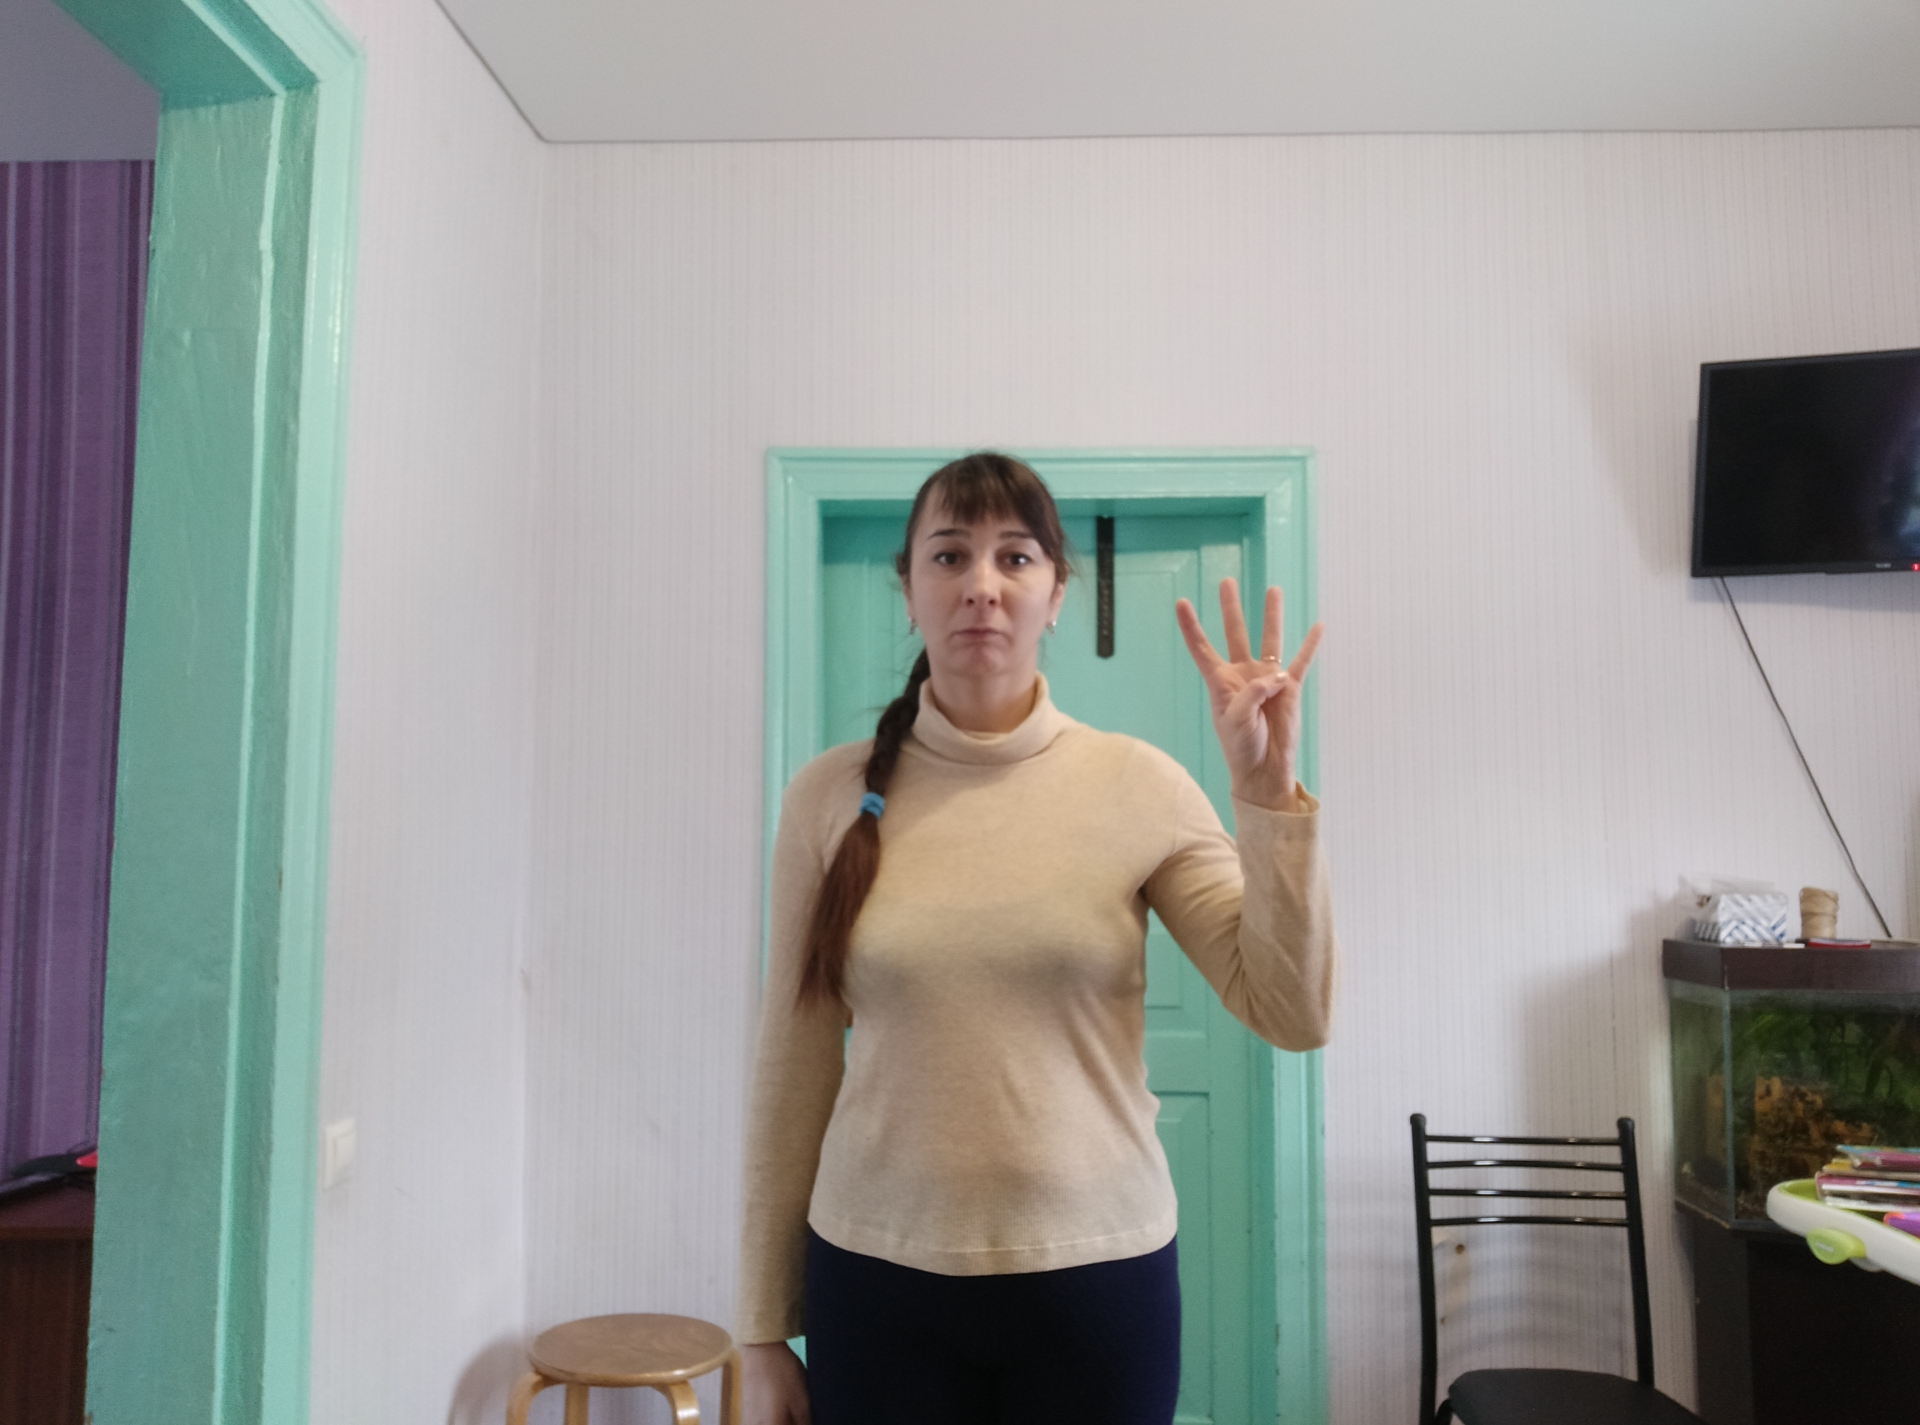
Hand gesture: four